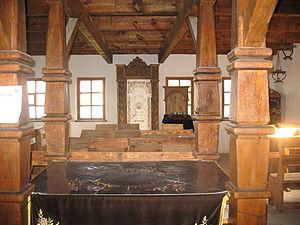
"Rabbi Israël ben Eliezer, né le 25 août 1698 et mort le 22 mai 1760 en Pologne, appelé le « Baal Shem Tov » ou le Besht הבעש""ט par acronyme, est un rabbin mystique, fondateur du judaïsme hassidique.